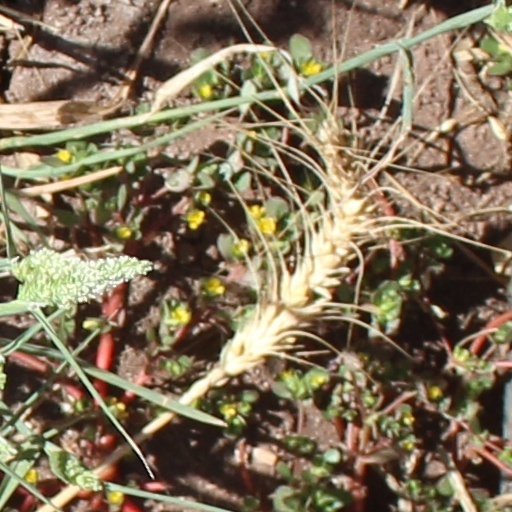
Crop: wheat